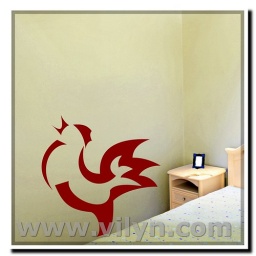
Children bedroom in blue style with doves